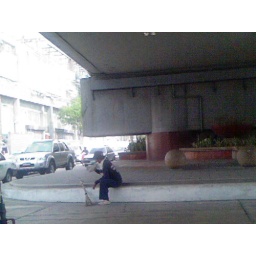
street cleaner under the bridge